Earle Page

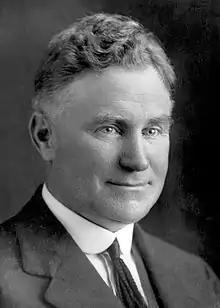
Official portrait 1939

Sir Earle Christmas Grafton Page (8 August 188020 December 1961) was an Australian politician and surgeon who served as the 11th prime minister of Australia from 7 to 26 April 1939, in a caretaker capacity following the death of Joseph Lyons. He was the leader of the Country Party from 1921 to 1939, and was the most influential figure in its later years.